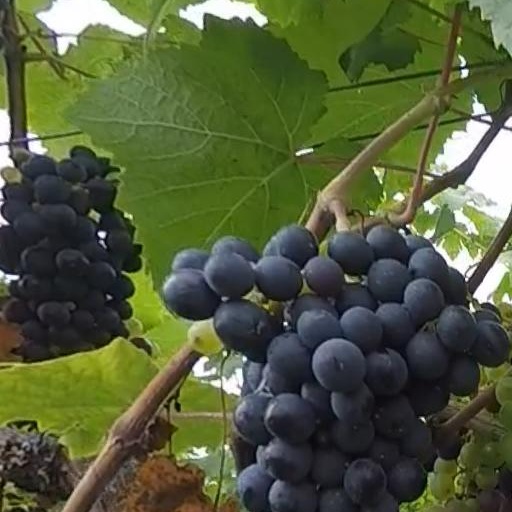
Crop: grape